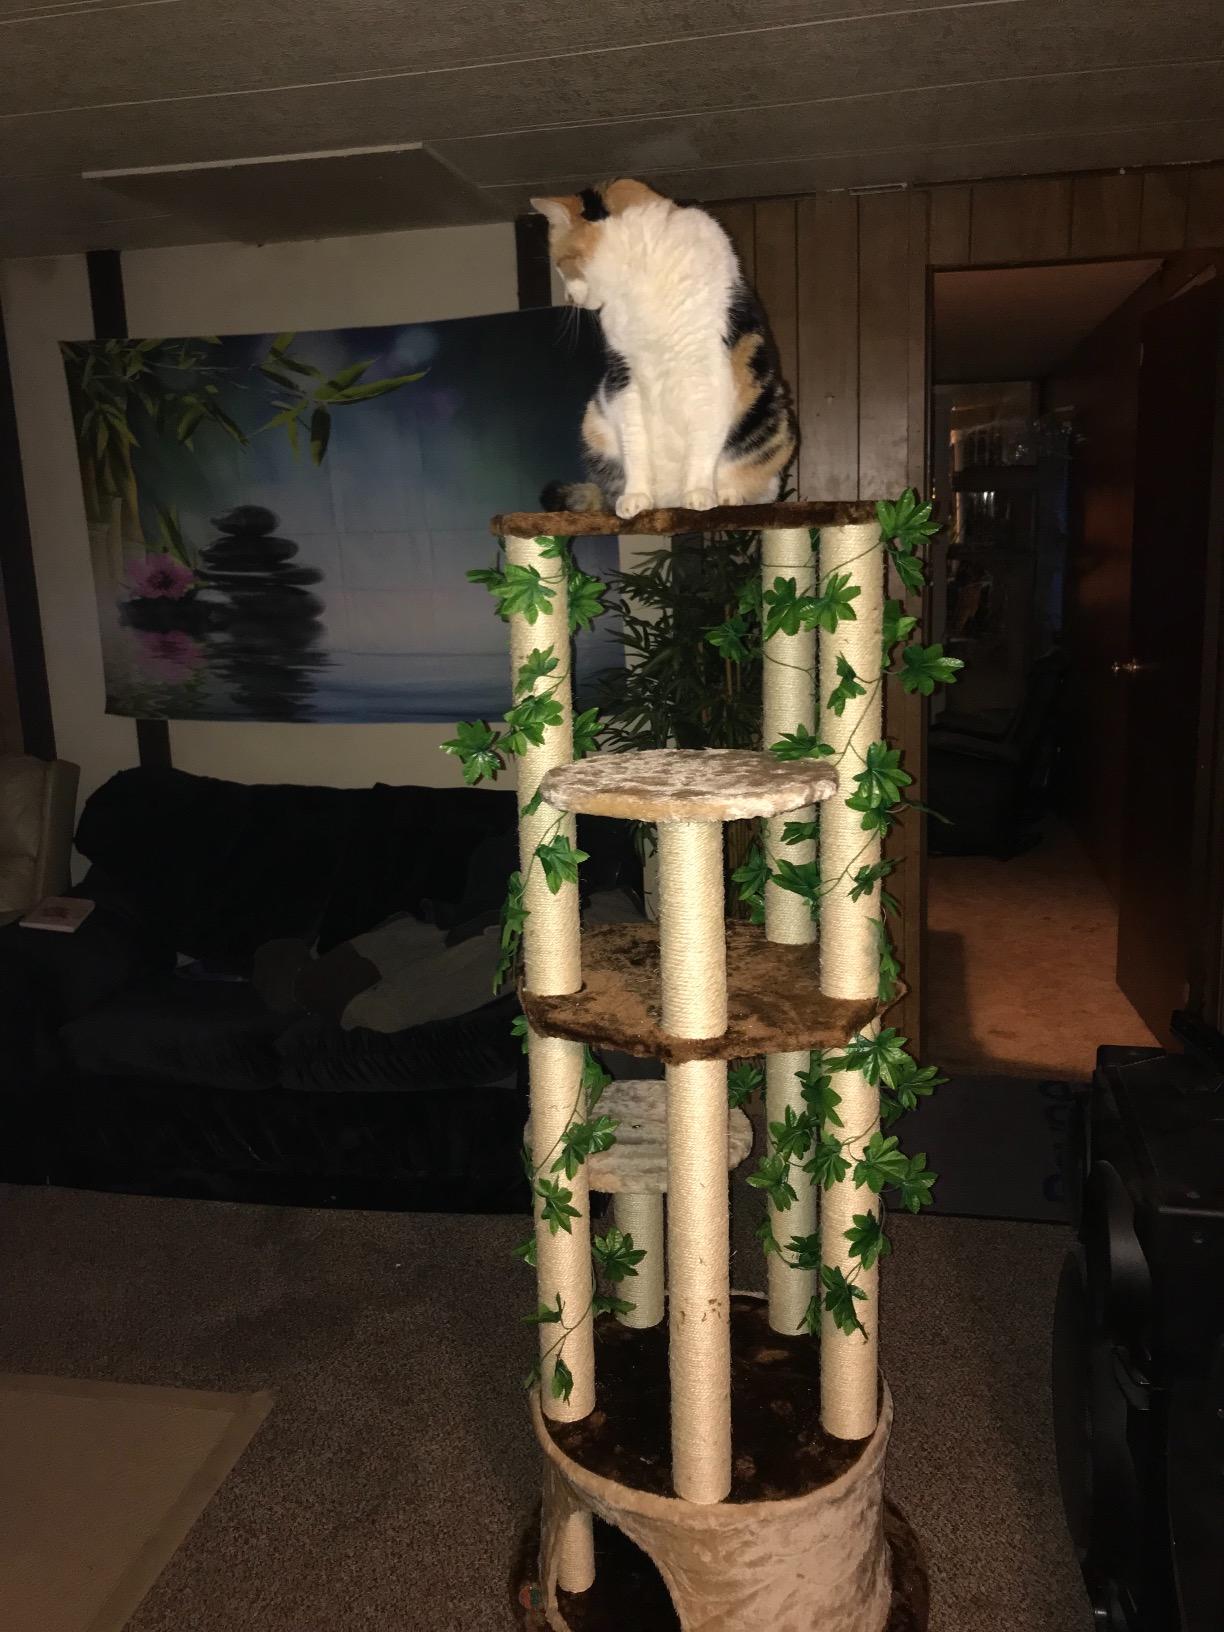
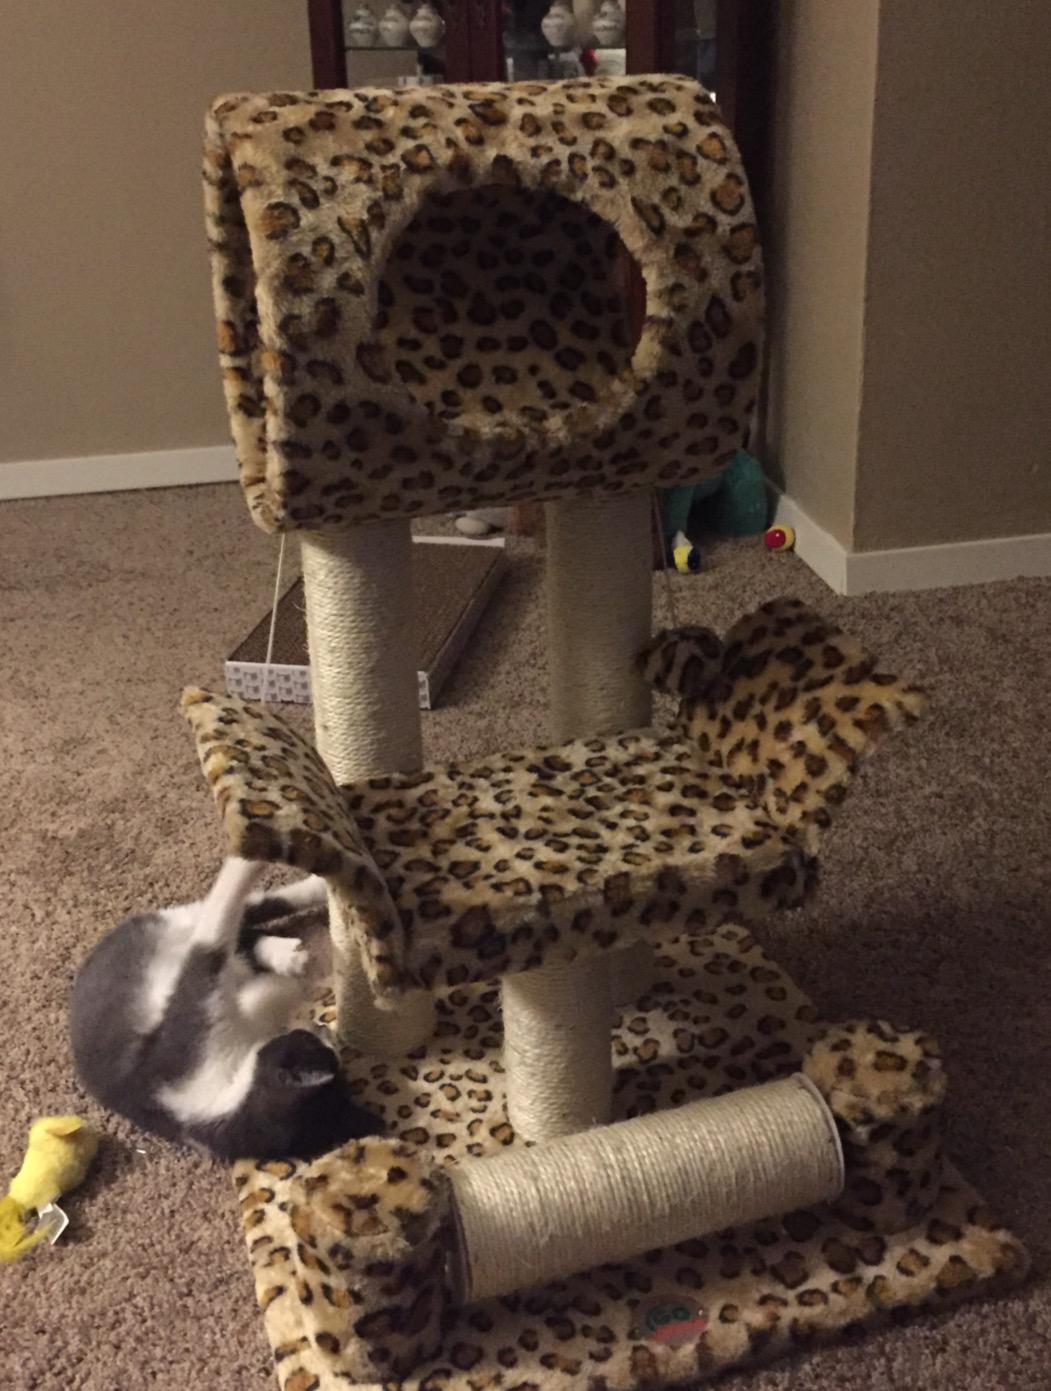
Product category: items_cat tree
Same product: no